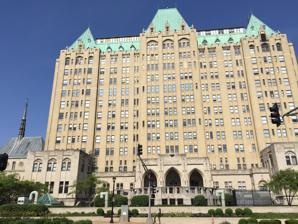
Building: Saint Louis University Hospital
Country: United States of America
Year built: 1986
Hospital in Missouri, United States Saint Louis University Hospital SSM Health Care Geography Location St. Louis, Missouri, United States Organization Care system Private Type Teaching Affiliated university Saint Louis University School of Medicine Network SSM Health Care Services Emergency department Level I trauma center Beds 356 Helipad FAA LID : MO55 Public transit access MetroBus History Opened 1933 (as Firmin Desloge Hospital ) Links Website http://www.sluhospital.com/en-US/Pages/default.aspx Lists Hospitals in Missouri Saint Louis University Hospital (new hospital) Saint Louis University Hospital (SLU Hospital) is a 356-bed non-profit , research and academic medical center located in St. Louis , Missouri , United States, providing tertiary care for the east Missouri region. The medical center is a part of the SSM Health System and is affiliated with the Saint Louis University School of Medicine . SLUH features an ACS designated adult Level 1 Trauma Center and has a helipad to handle medevac patients. From 1998 to 2015, this hospital was owned by the for-profit Tenet Healthcare Corporation . In June, 2015, the university announced that it would reacquire the hospital and transfer it to the non-profit Catholic hospital system SSM Health Care in the third quarter of 2015. It serves as the main teaching hospital for the Saint Louis University School of Medicine . History Much of the old building was constructed in 1986 as an addition to Firmin Desloge Hospital , which opened in 1933 as a partnership between the Jesuits of Saint Louis University and the Sisters of Saint Mary and named for the benefactor, Firmin V. Desloge. In February 1930, St. Louis University received a $1 million bequest ($13 million in 2010 dollars) from the estate of Firmin Vincent Desloge a member of the Desloge Family in America, who provided in his will, funds for a hospital to serve St. Louis University and to replace the old St. Mary's Hospital, both in St. Louis. Continuous growth and the need for modern facilities and equipment resulted in the construction of a new hospital facility as an addition to the original structure. This new part of the hospital was built directly behind the old Firmin Desloge Hospital at a cost of $39.1 million. The first patients moved in on January 30, 1988. In 1998, the hospital was purchased from Saint Louis University by the Tenet Health System . In 2015, the hospital was bought back by the university and then transferred to SSM Health. As of October 2015, SSM Health was planning to spend $500 million to rebuild and expand the hospital. Various media reported that the options under consideration include demolishing the 1933 hospital tower; SSM officials say they have not ruled that out. Desloge scion Christopher Desloge has launched an effort to preserve the hospital building and chapel that his family helped build, perhaps by adaptive uses including, for example, a museum to the African American experience in healthcare and nursing in St. Louis. The preservation of the hospital is supported by the local chapter of the American Institute of Architects , the Les Amis historical organization, and the Landmarks Association of St. Louis, whose executive director said, "In the pantheon of St. Louis architecture and signature buildings, these are really way up there." The executive director also asserted that the building would be "considered eligible for listing in the National Register of Historic Places and classified as "High Merit" under the terms of the St. Louis City Preservation Ordinance (64689)". In February 2016, a letter urging the hospital's preservation was sent to SSM from 31 groups, including the Landmarks Association, the National Trust for Historic Preservation , Missouri Advisory Council on Historic Preservation, Preservation Research Office, American Institute of Architects , Foundation for Commercial Philanthropy, Sam Fox School of Design & Visual Arts at Washington University in St. Louis , US Representative Russ Carnahan , the Society of Architectural Historians , and numerous neighborhood associations and alderpersons. Separately, the Foundation for Commercial Philanthropy proposed to lease several floors of the tower to a nonprofit incubation center, seek millions of dollars in historic tax credits, and launch a campaign to raise $15 million to $20 million. Desloge and Landmarks Association of St. Louis director Andrew Weil say this would eliminate the financial burden on SSM. In May 2016, the Landmarks Association called Firmin Desloge Hospital and Chapel the city's most endangered historical buildings. In September 2016, the St. Louis City Planning & Urban Design Agency’s Planning Commission convened to evaluate SSM's presented plans to save Desloge Tower in which the owners proposed to be rehabbed to accommodate medical offices. "A representative of SSM Health stated that while no decision has been finalized, it is “highly likely” that 15-story French Gothic Revival Desloge tower will be converted to office space". In November 2016, St. Louis University released to the St. Louis Planning Commission a $750 million redevelopment plan for 400 acres in midtown St. Louis, an area which encompasses Desloge Hospital Tower. Uses within the area include medical and educational uses including offices and training facilities for those in the health care and life sciences; classrooms and related instructional, laboratory, research, hospice, nursery and day care spaces; and pharmacy facilities. Office facilities for private, public and non-profit institutions, businesses and agencies; research facilities. The planning commission unanimously approved the plan. According to the St. Louis Post-Dispatch, the iconic Firmin Desloge tower along Grand Boulevard appears safe for now. The plan doesn't call for tearing it down. The new hospital opened on a campus adjacent to the old hospital. The hospital opened on August 30, 2020, when SLU staff moved patients from the old hospital to the new hospital. Awards It has been recognized by U.S. News & World Report magazine as one of the "Top 10 geriatric Hospitals" in the United States back in the 90s As of 2020–21, the hospital ranked as High Performing in two specialties on the U.S. News & World Report . See also Saint Louis University SSM Health Cardinal Glennon Children's Hospital References